Cedar Point & Lake Erie Railroad

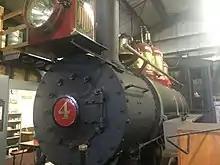
The George R. steam locomotive

Engine #22, nicknamed the "Myron H.", was built by the Vulcan Iron Works in Wilkes-Barre, Pennsylvania in October 1922 as construction number 3264 and was sold to the Wayne Coal Company in Claybank, Ohio to haul coal. As an type, it is nearly identical to the engine which became the Judy K. This model was commonly used in the coal industry due to its reliability and strength.